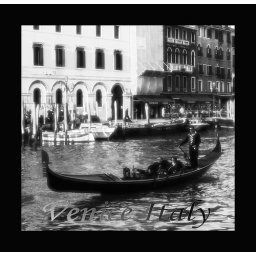
Gondola flowing down the main street of water in Venice Italy